Vivien Gribble

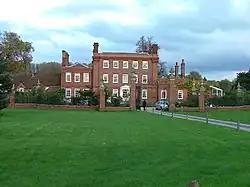
Henlow Grange, Henlow, Bedfordshire

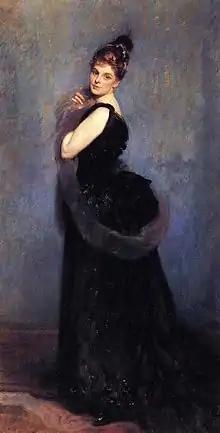
Mrs George Gribble (Norah Royds) by John Singer Sargent, 1887

Gribble was born in Chelsea, London, the third of six children of a wealthy family. The family grew up at Henlow Grange, Henlow, Bedfordshire, and at Kingston Russell, near Long Bredy in Dorset, with a large retinue of servants, according to her brother's biography.